Axel Jacob Petersson

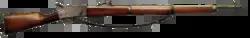
Krag-Petersson rifle

Axel Jacob Petersson (1834–15 January 1884) was a Swedish-Norwegian structural engineer and inventor. He is most noted for his work with railway bridges and viaducts in Norway from the 1860s through the 1870s, as well as developing the Krag–Petersson rifle.